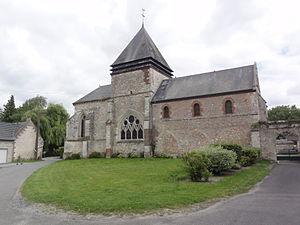
Vesles-et-Caumont (Aisne) église
Vesles-et-Caumont est une commune française située dans le département de l'Aisne, en région Hauts-de-France.